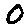
Label: 0